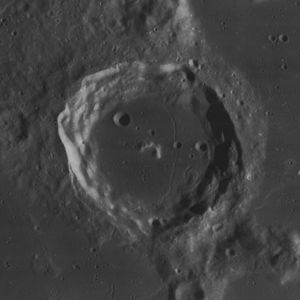
Campanus (månekrater)
Campanus er et nedslagskrater på Månen. Det befinder sig på Månens forside ved den sydvestlige rand af Mare Nubium og er opkaldt efter den italienske astronom Giovanni Campano.